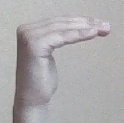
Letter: haa